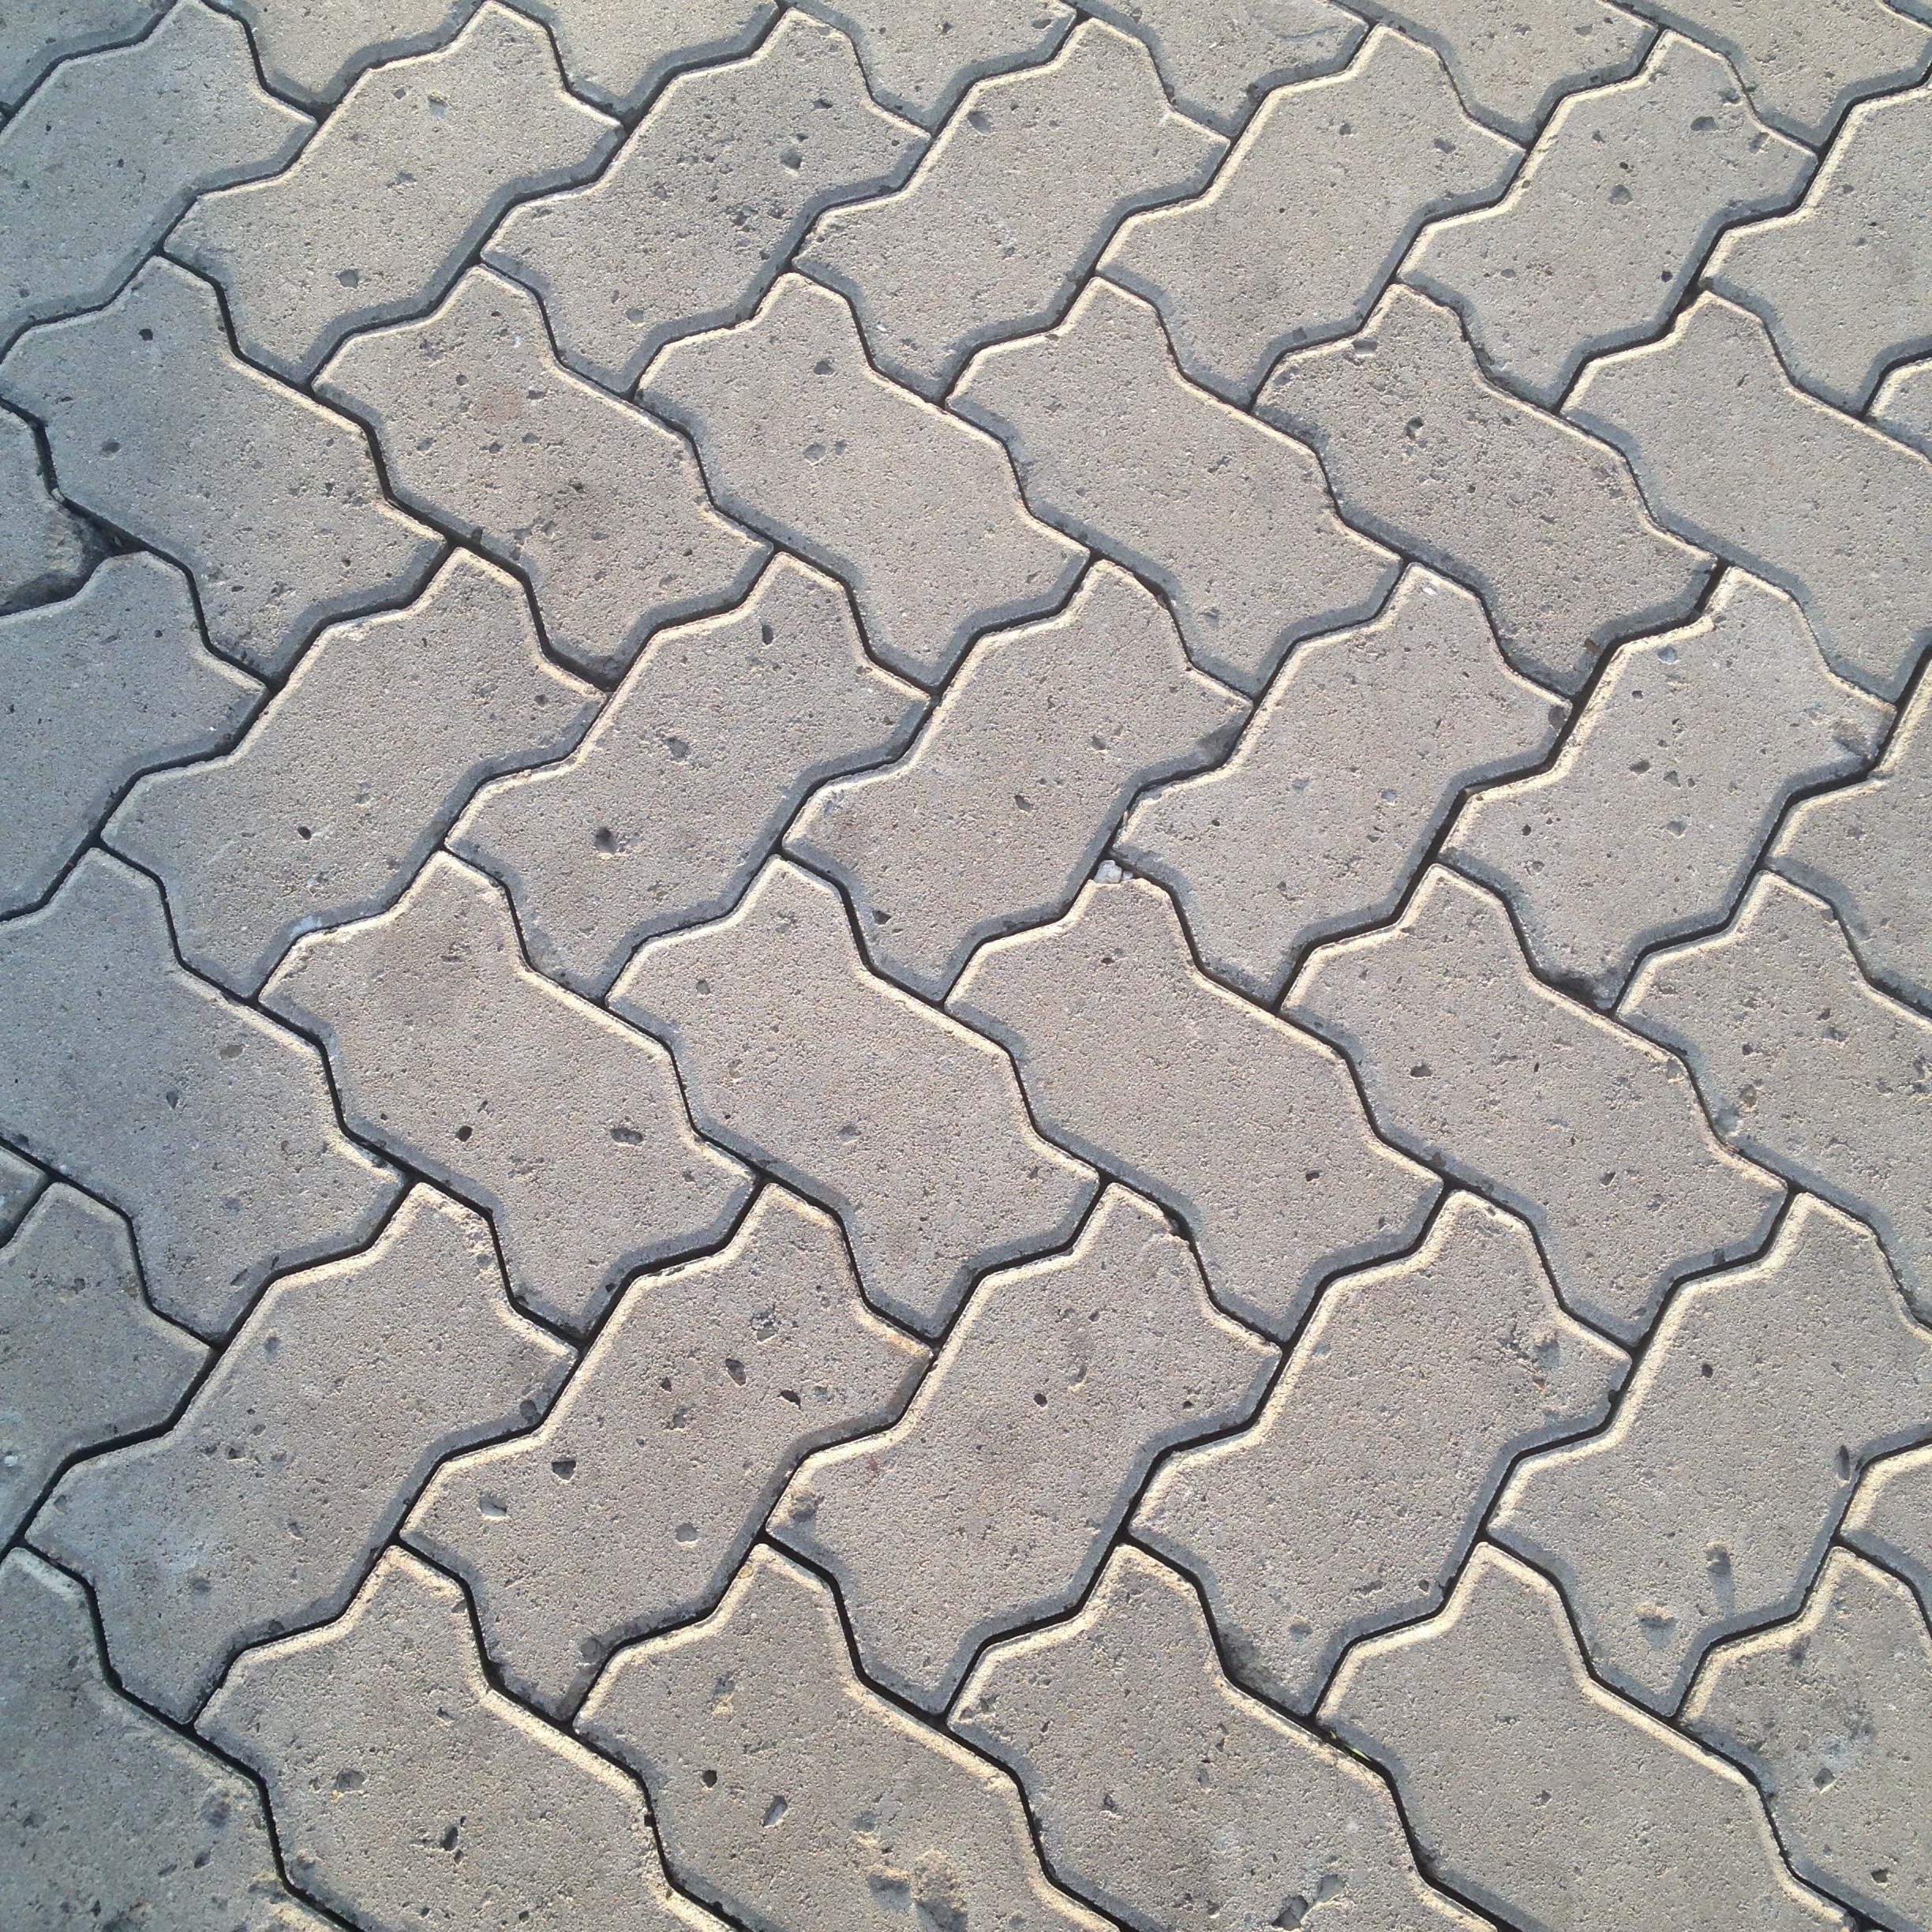
path, outdoor, road, street, ground, wheel, texture, sidewalk, floor, urban, stone, asphalt, pavement, walkway, walk, construction, pattern, soil, material, tire, circle, block, grey, tiles, paving, granite, footpath, tread, flooring, road surface, tiled, automotive tire, tire care